Johan-Oskar Rütli

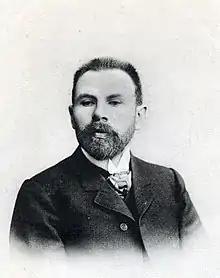
Johan-Oskar Rütli

Johan-Oskar Rütli (19 December 1871 Ahja Parish (now Põlva Parish), Kreis Dorpat – 24 July 1949 Augsburg, Germany) was an Estonian politician. He was a member of II Riigikogu. On 24 January 1924, he resigned his position and he was replaced by Juhan Sepp.